They Only Kill Their Masters

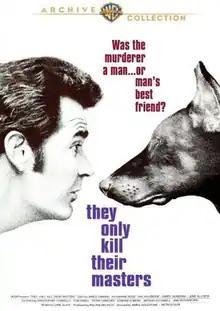

They Only Kill Their Masters is a 1972 American mystery film directed by James Goldstone, written by Lane Slate, and starring James Garner and Katharine Ross, with a supporting cast featuring Hal Holbrook, June Allyson, Tom Ewell, Peter Lawford, Edmond O'Brien, and Arthur O'Connell. The title refers to Doberman dogs that might have been responsible for a woman's murder currently under investigation by the local police chief (Garner).